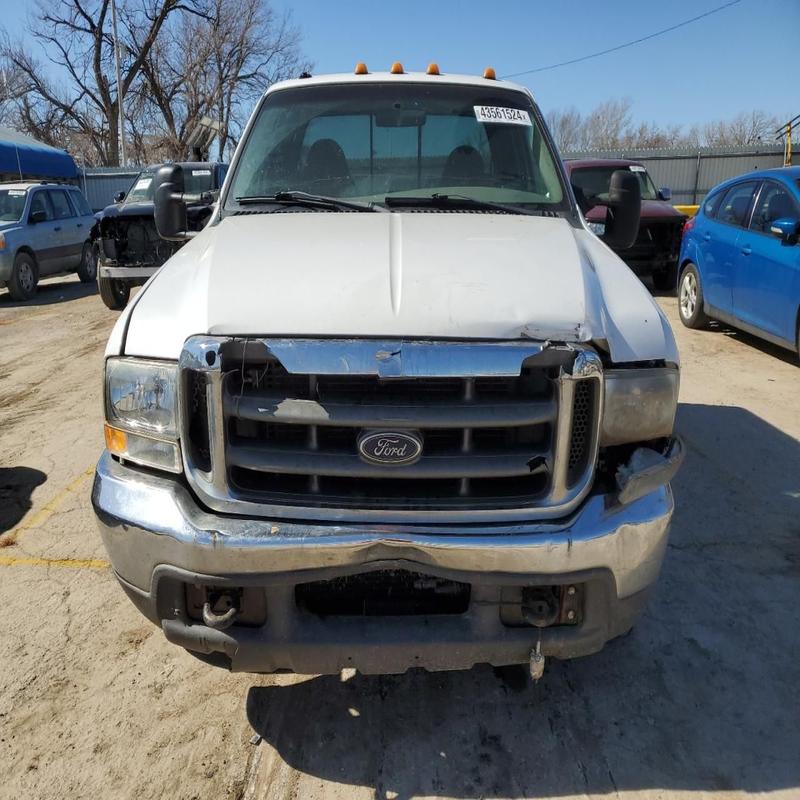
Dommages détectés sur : plaque d'immatriculation avant, pare-choc avant, feu avant gauche, capot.
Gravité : majeur